Fashion Police

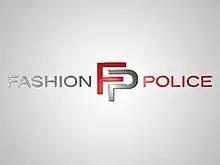

Fashion Police is an American television series that premiered on September 10, 2010, on E!. It was originally hosted by Joan Rivers and featured panelists George Kotsiopoulos, Giuliana Rancic, and Kelly Osbourne commenting on celebrity fashions.